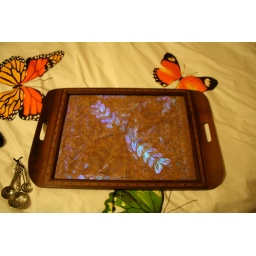
antique liquor cart`s serving tray-made out of butterfly wings under glass